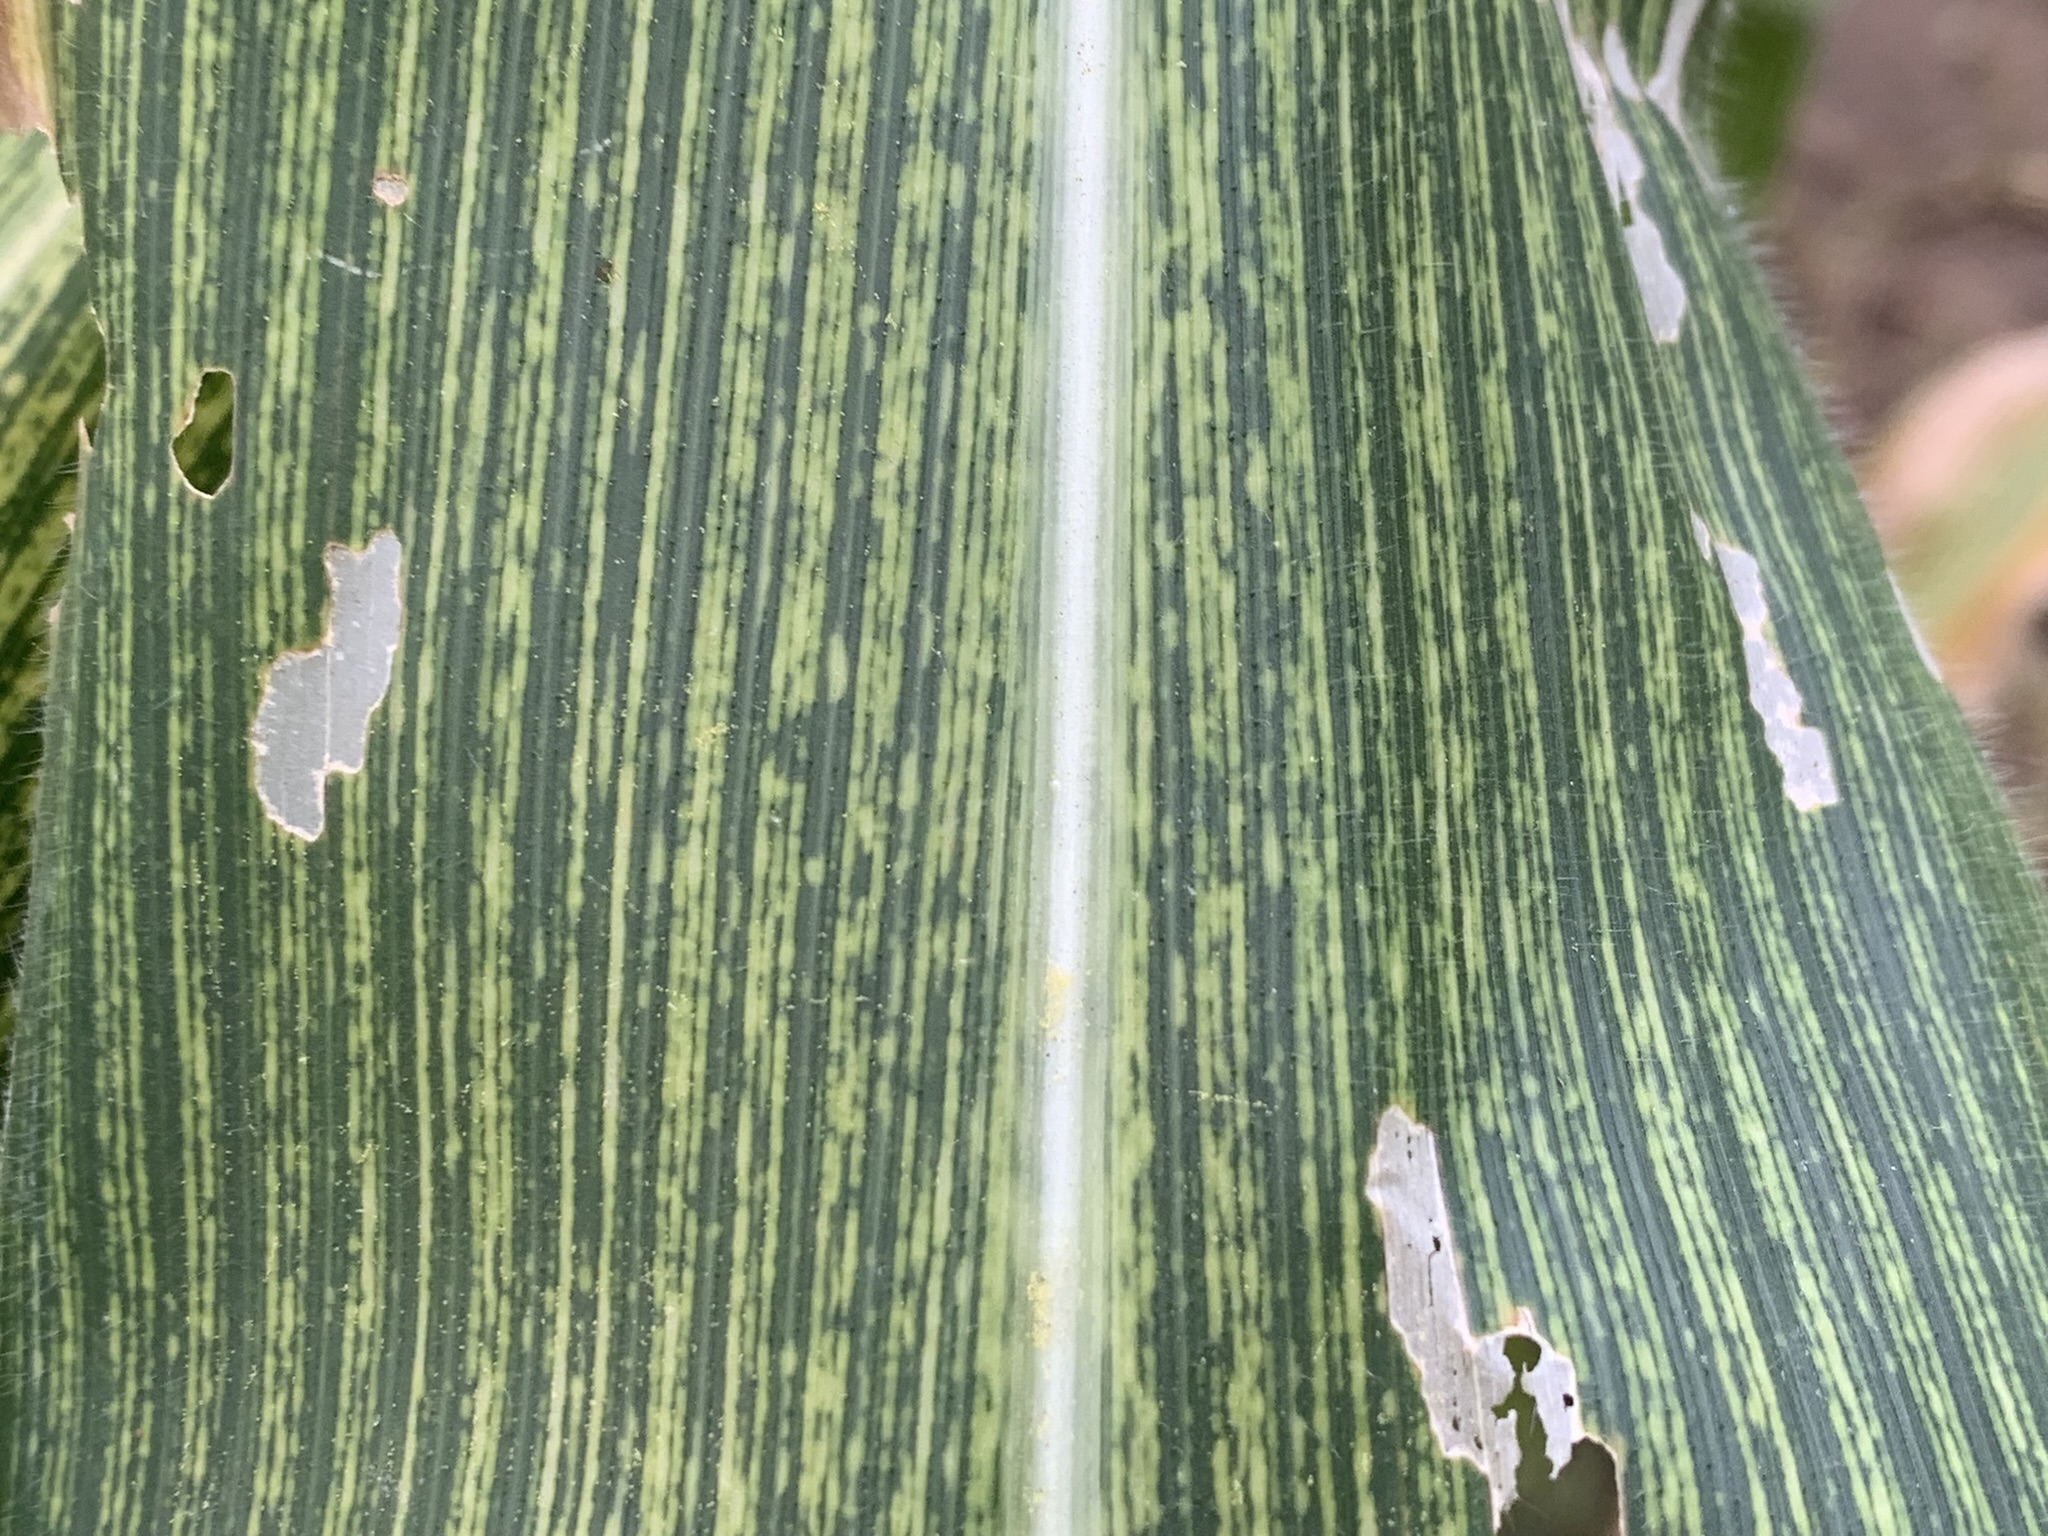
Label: MSV